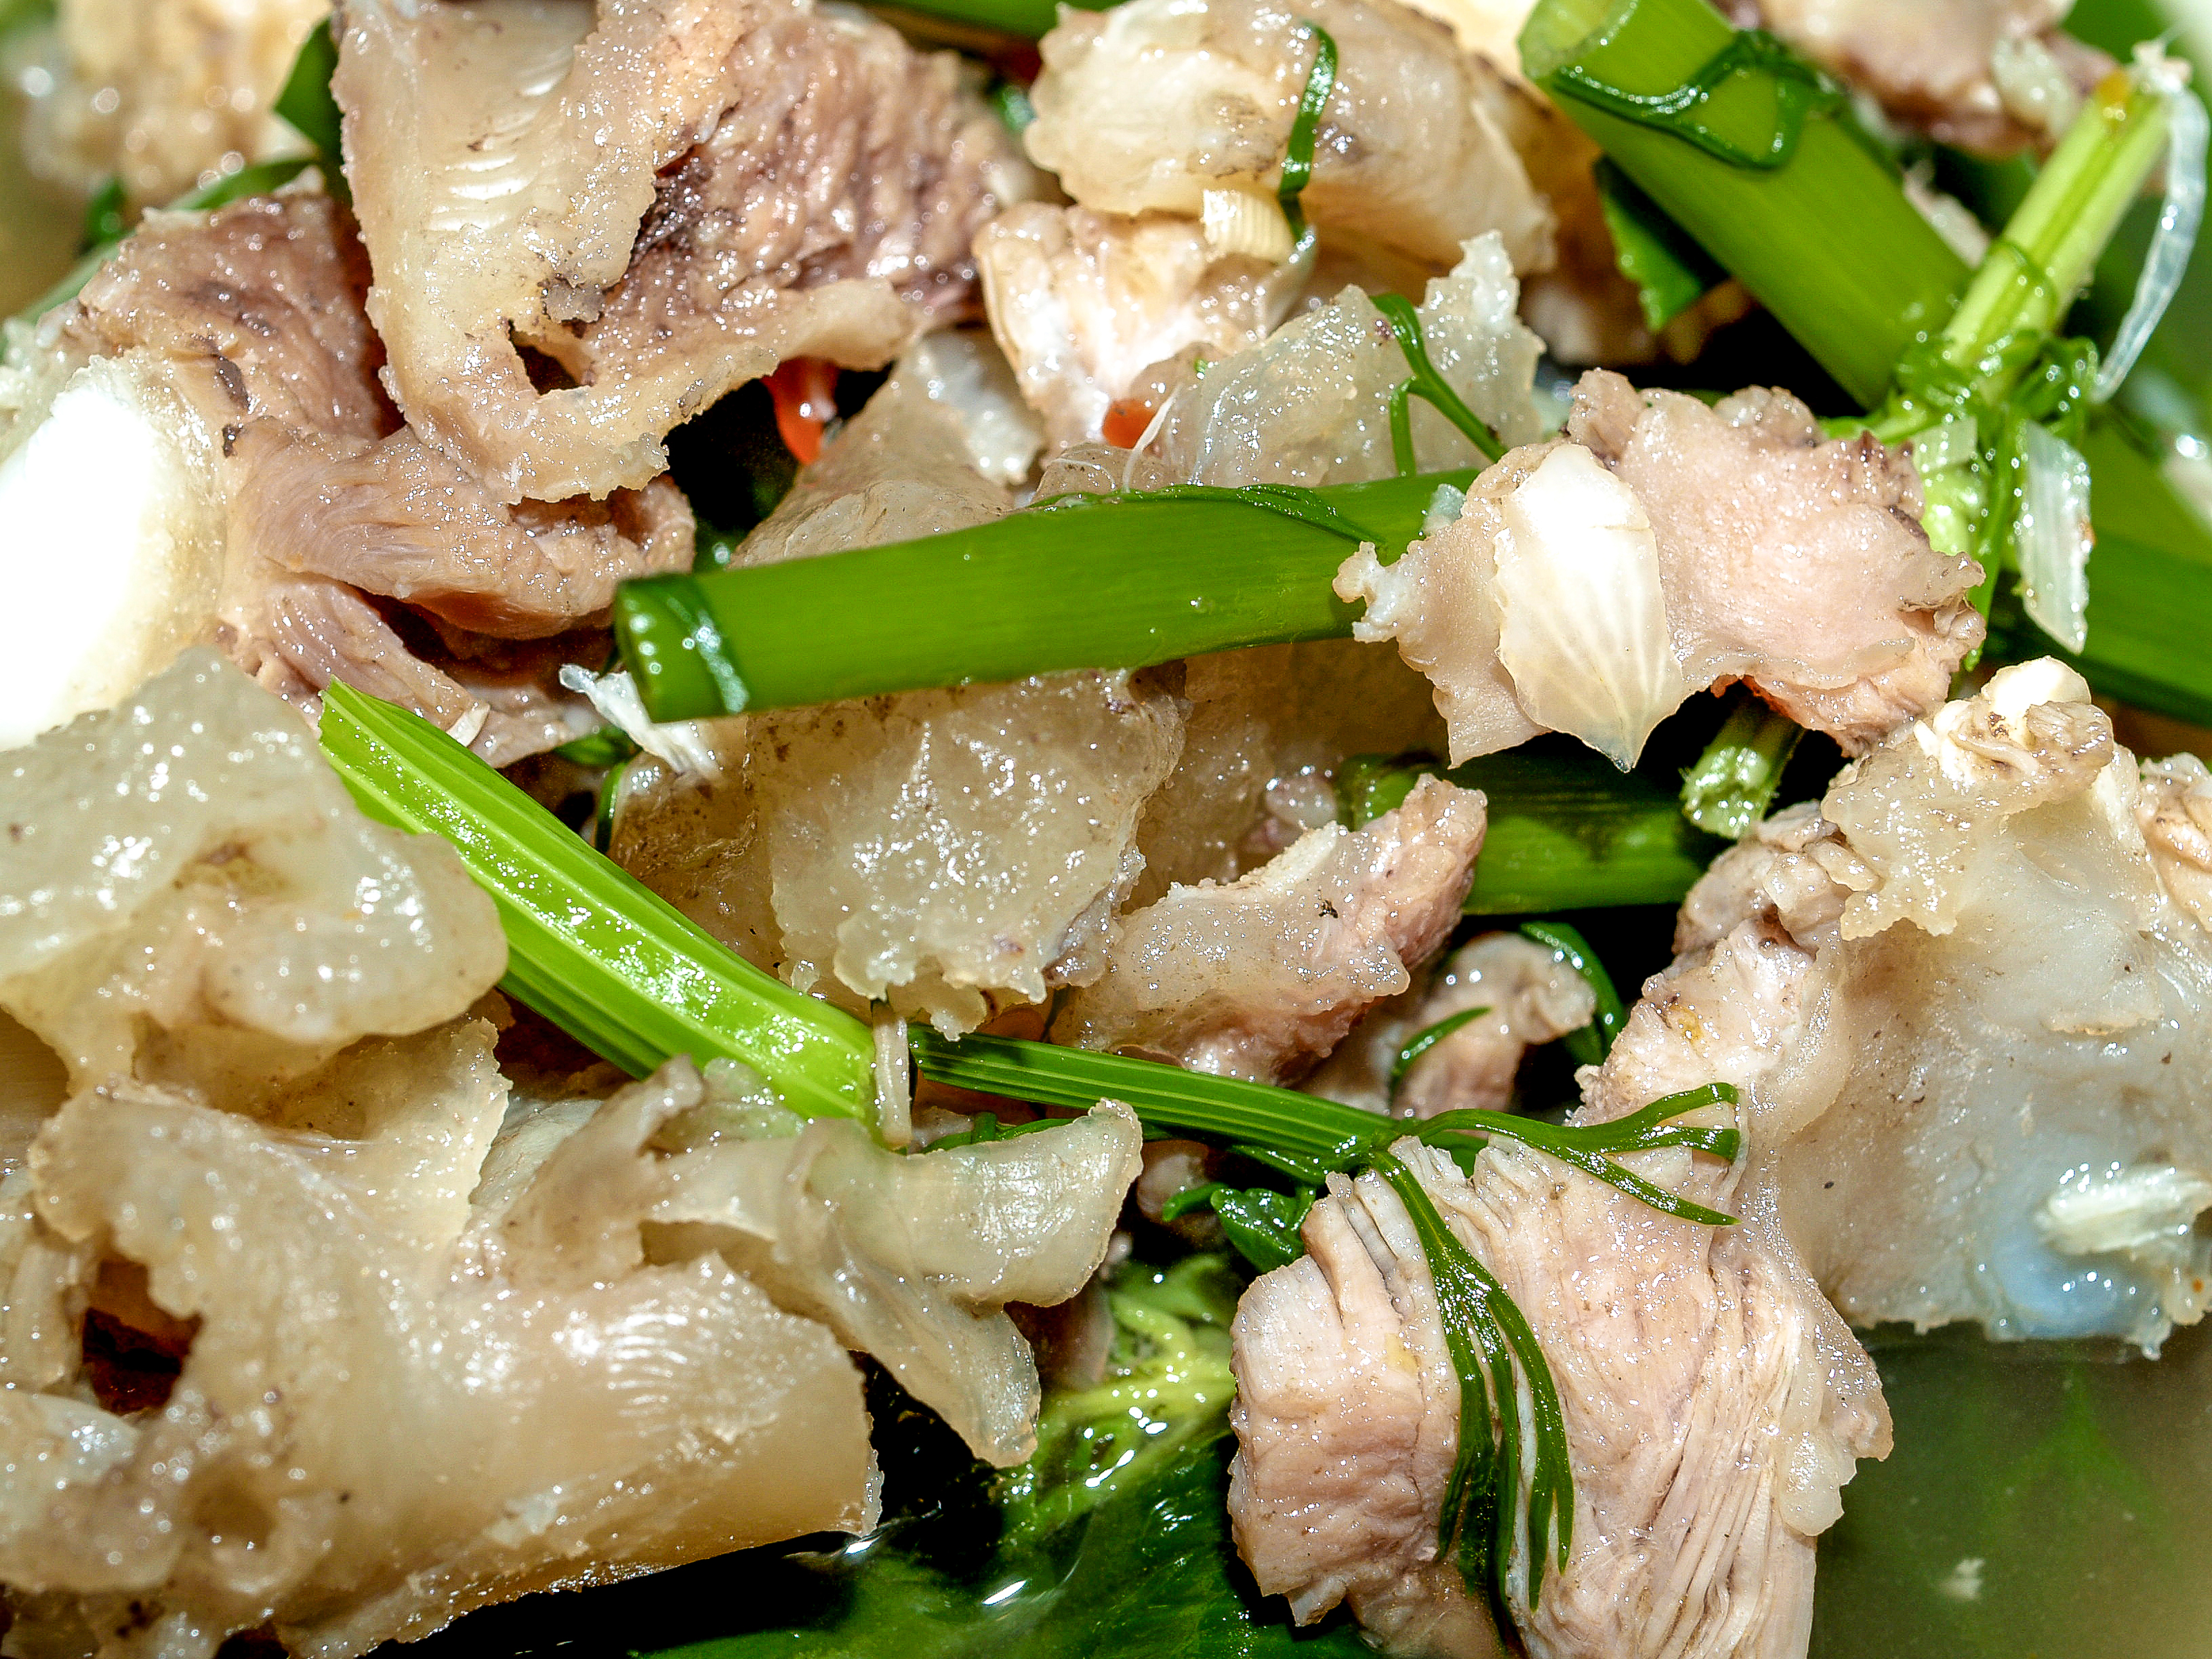
soup, food, pork, delicious, meat, bowl, asian, culture, cuisine, healthy, vegetable, background, tasty, traditional, lunch, meal, dinner, herb, hot, chili, pepper, dish, asia, spice, thai, health, spicy, gourmet, pig, ingredient, Motsunabe, produce, kai lan, recipe, salad, chinese food, nabemono